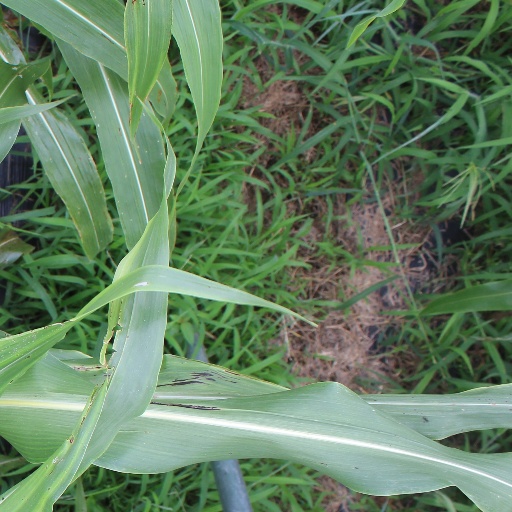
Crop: sorghum